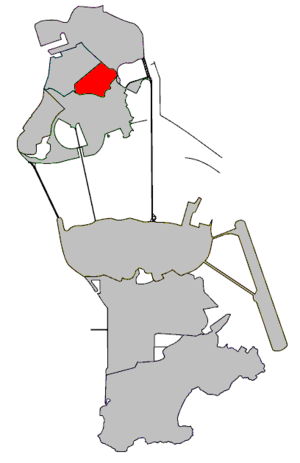
La Freguesia de São Lázaro est l'une des sept Freguesias de Macao et est située dans le sud-est de la péninsule de Macao. Elle n'a pas de pouvoirs administratifs, mais est reconnue par le gouvernement comme purement symbolique.